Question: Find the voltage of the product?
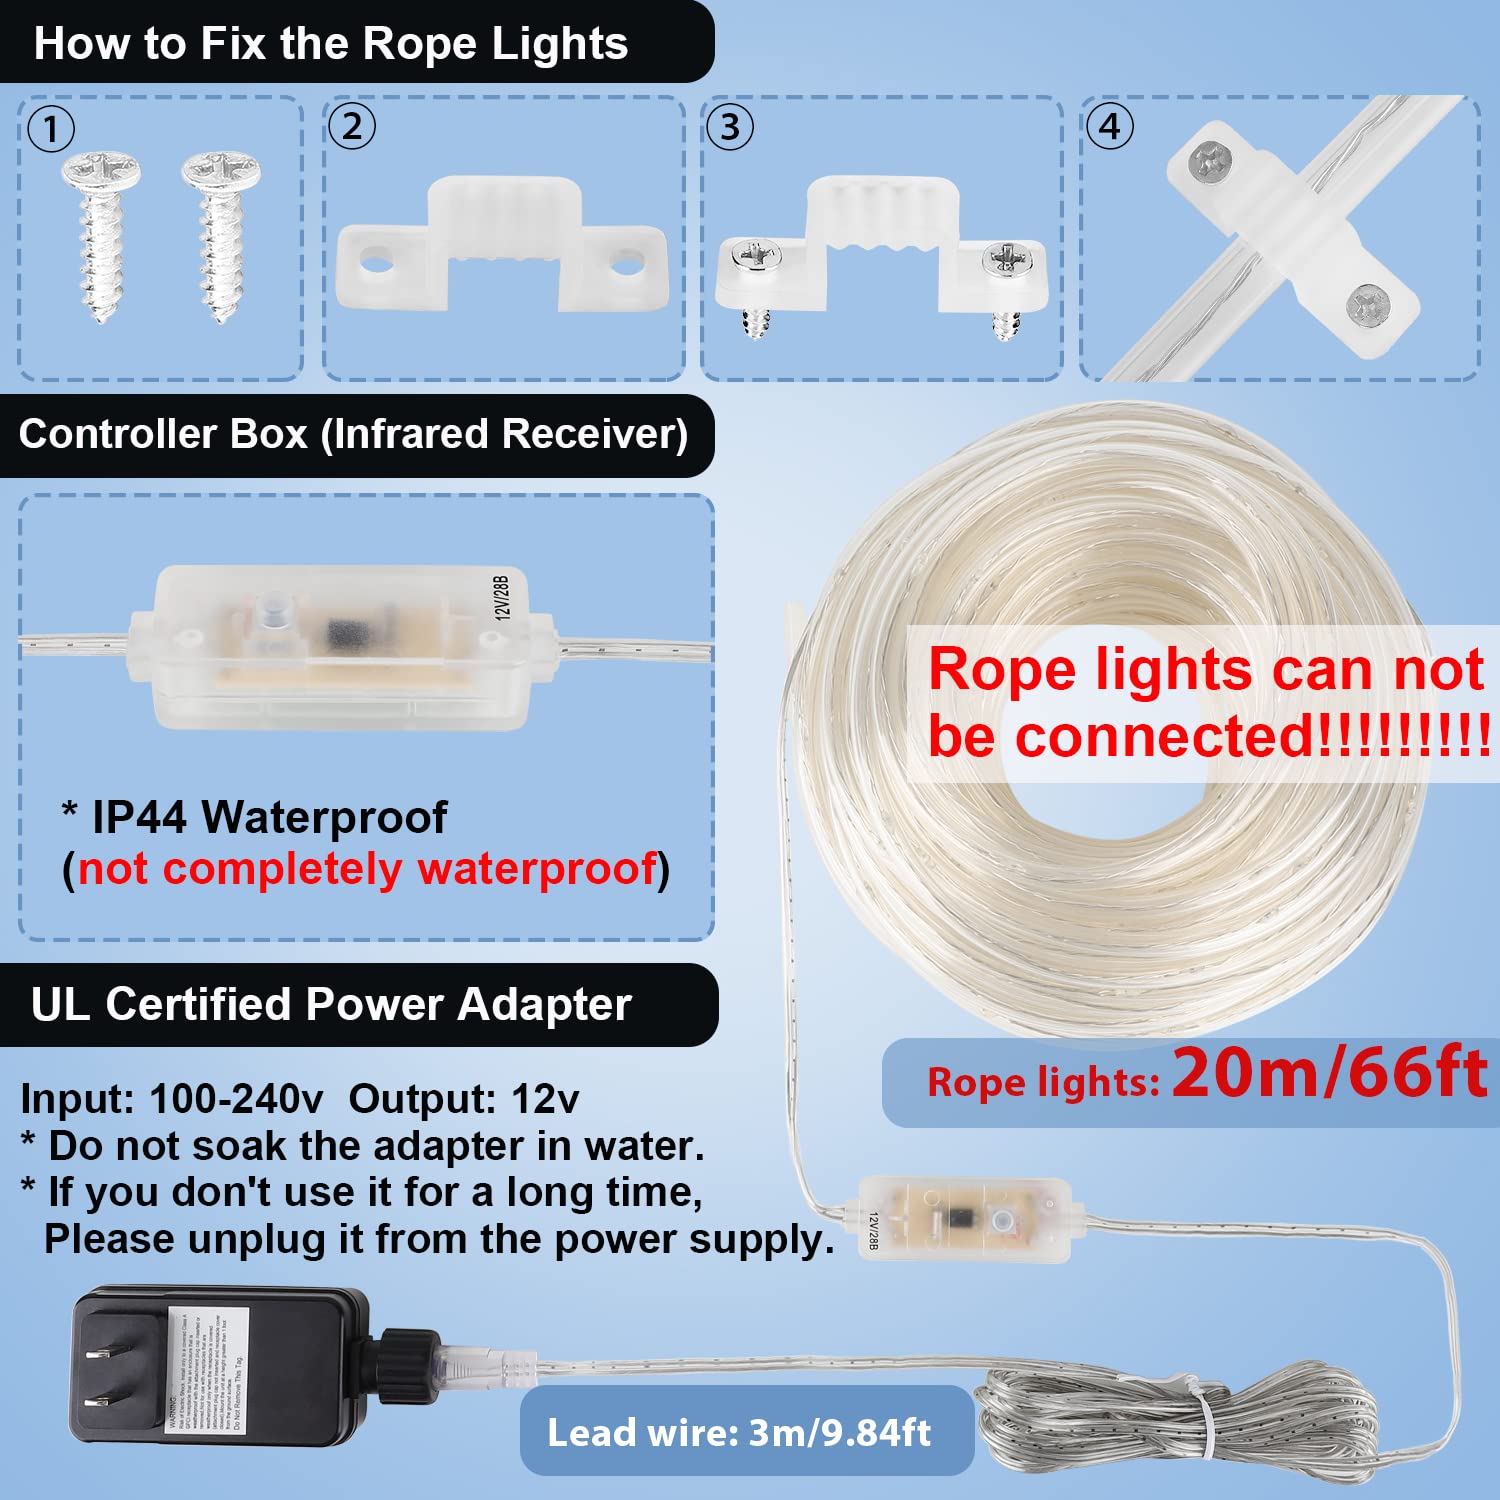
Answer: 12.0 volt